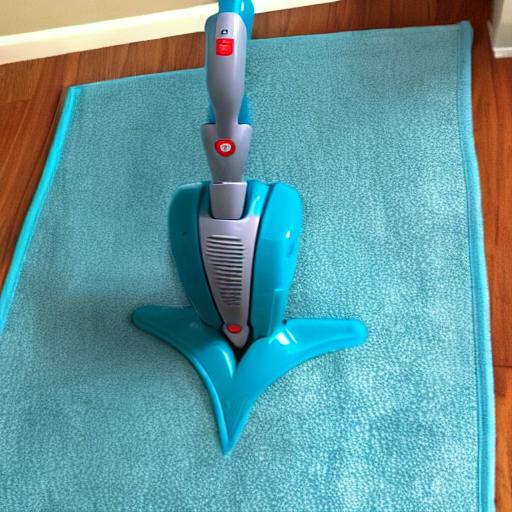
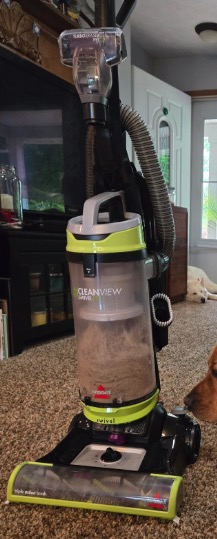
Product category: items_vacuum
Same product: no